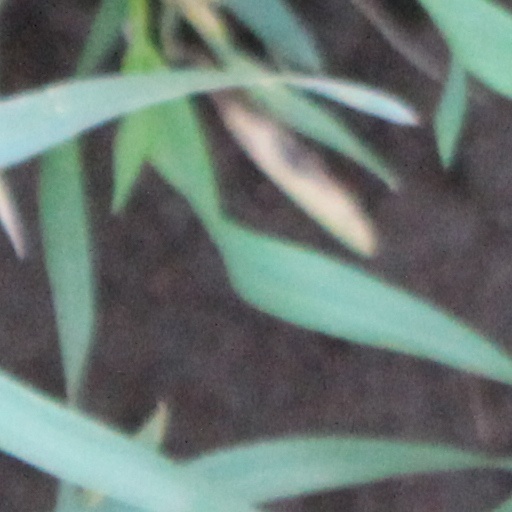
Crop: wheat